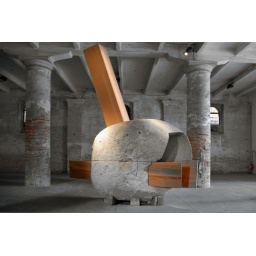
The boy hidden in a fish (Arsenal, Venise)